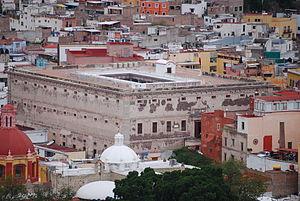
La prise de l'Alhóndiga de Granaditas est une action militaire qui eut lieu à Guanajuato, Mexico le 28 septembre 1810 entre les soldats royalistes de la province et les insurgés commandés par Miguel Hidalgo et Ignacio Allende.